Question: Please indicate a possible affordance area of baseball bat that can be used for swinging
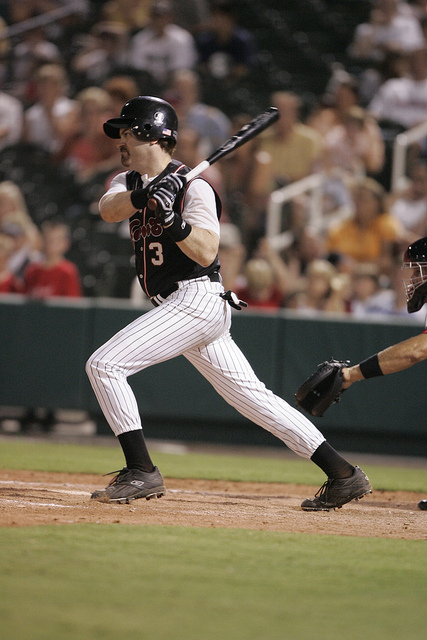
Answer: [145.011, 153.023, 221.168, 209.612]